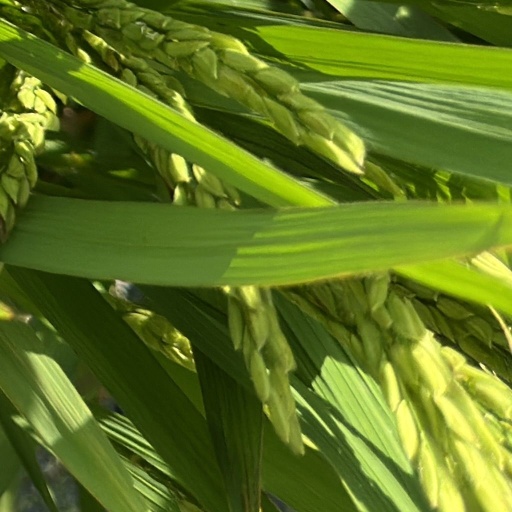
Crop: rice